Bogotá

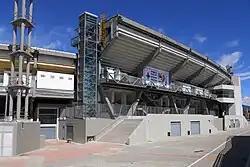
Estadio El Campín

Bogotá's main airport is El Dorado International Airport, with an approximate area of located west of the city's downtown in the Fontibón Locality. Globally known as The Hub of the Americas, it is the busiest airport in Latin America and Colombia. Construction of the airport was ordered by Gustavo Rojas Pinilla (19th President of Colombia) in 1955 to replace the . Due to its central location in Colombia and in Latin America, it is a hub for Colombia's Flagship Carrier Avianca, Copa Airlines Colombia and LATAM Colombia. It is also serviced by a number of international airlines including American, Delta, United, Air France, KLM, Turkish Airlines, Edelweiss, Lufthansa, Emirates, Iberia and Air Canada. The national airport has begun to take more responsibility due to the congestion at the international airport. In response to the high demand of approximately 27 Million passengers per year,